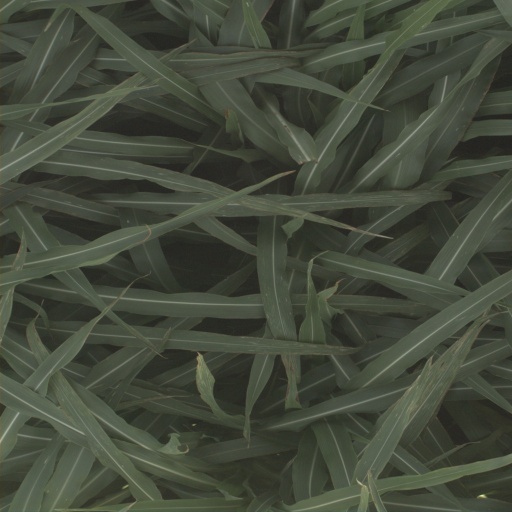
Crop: sorghum